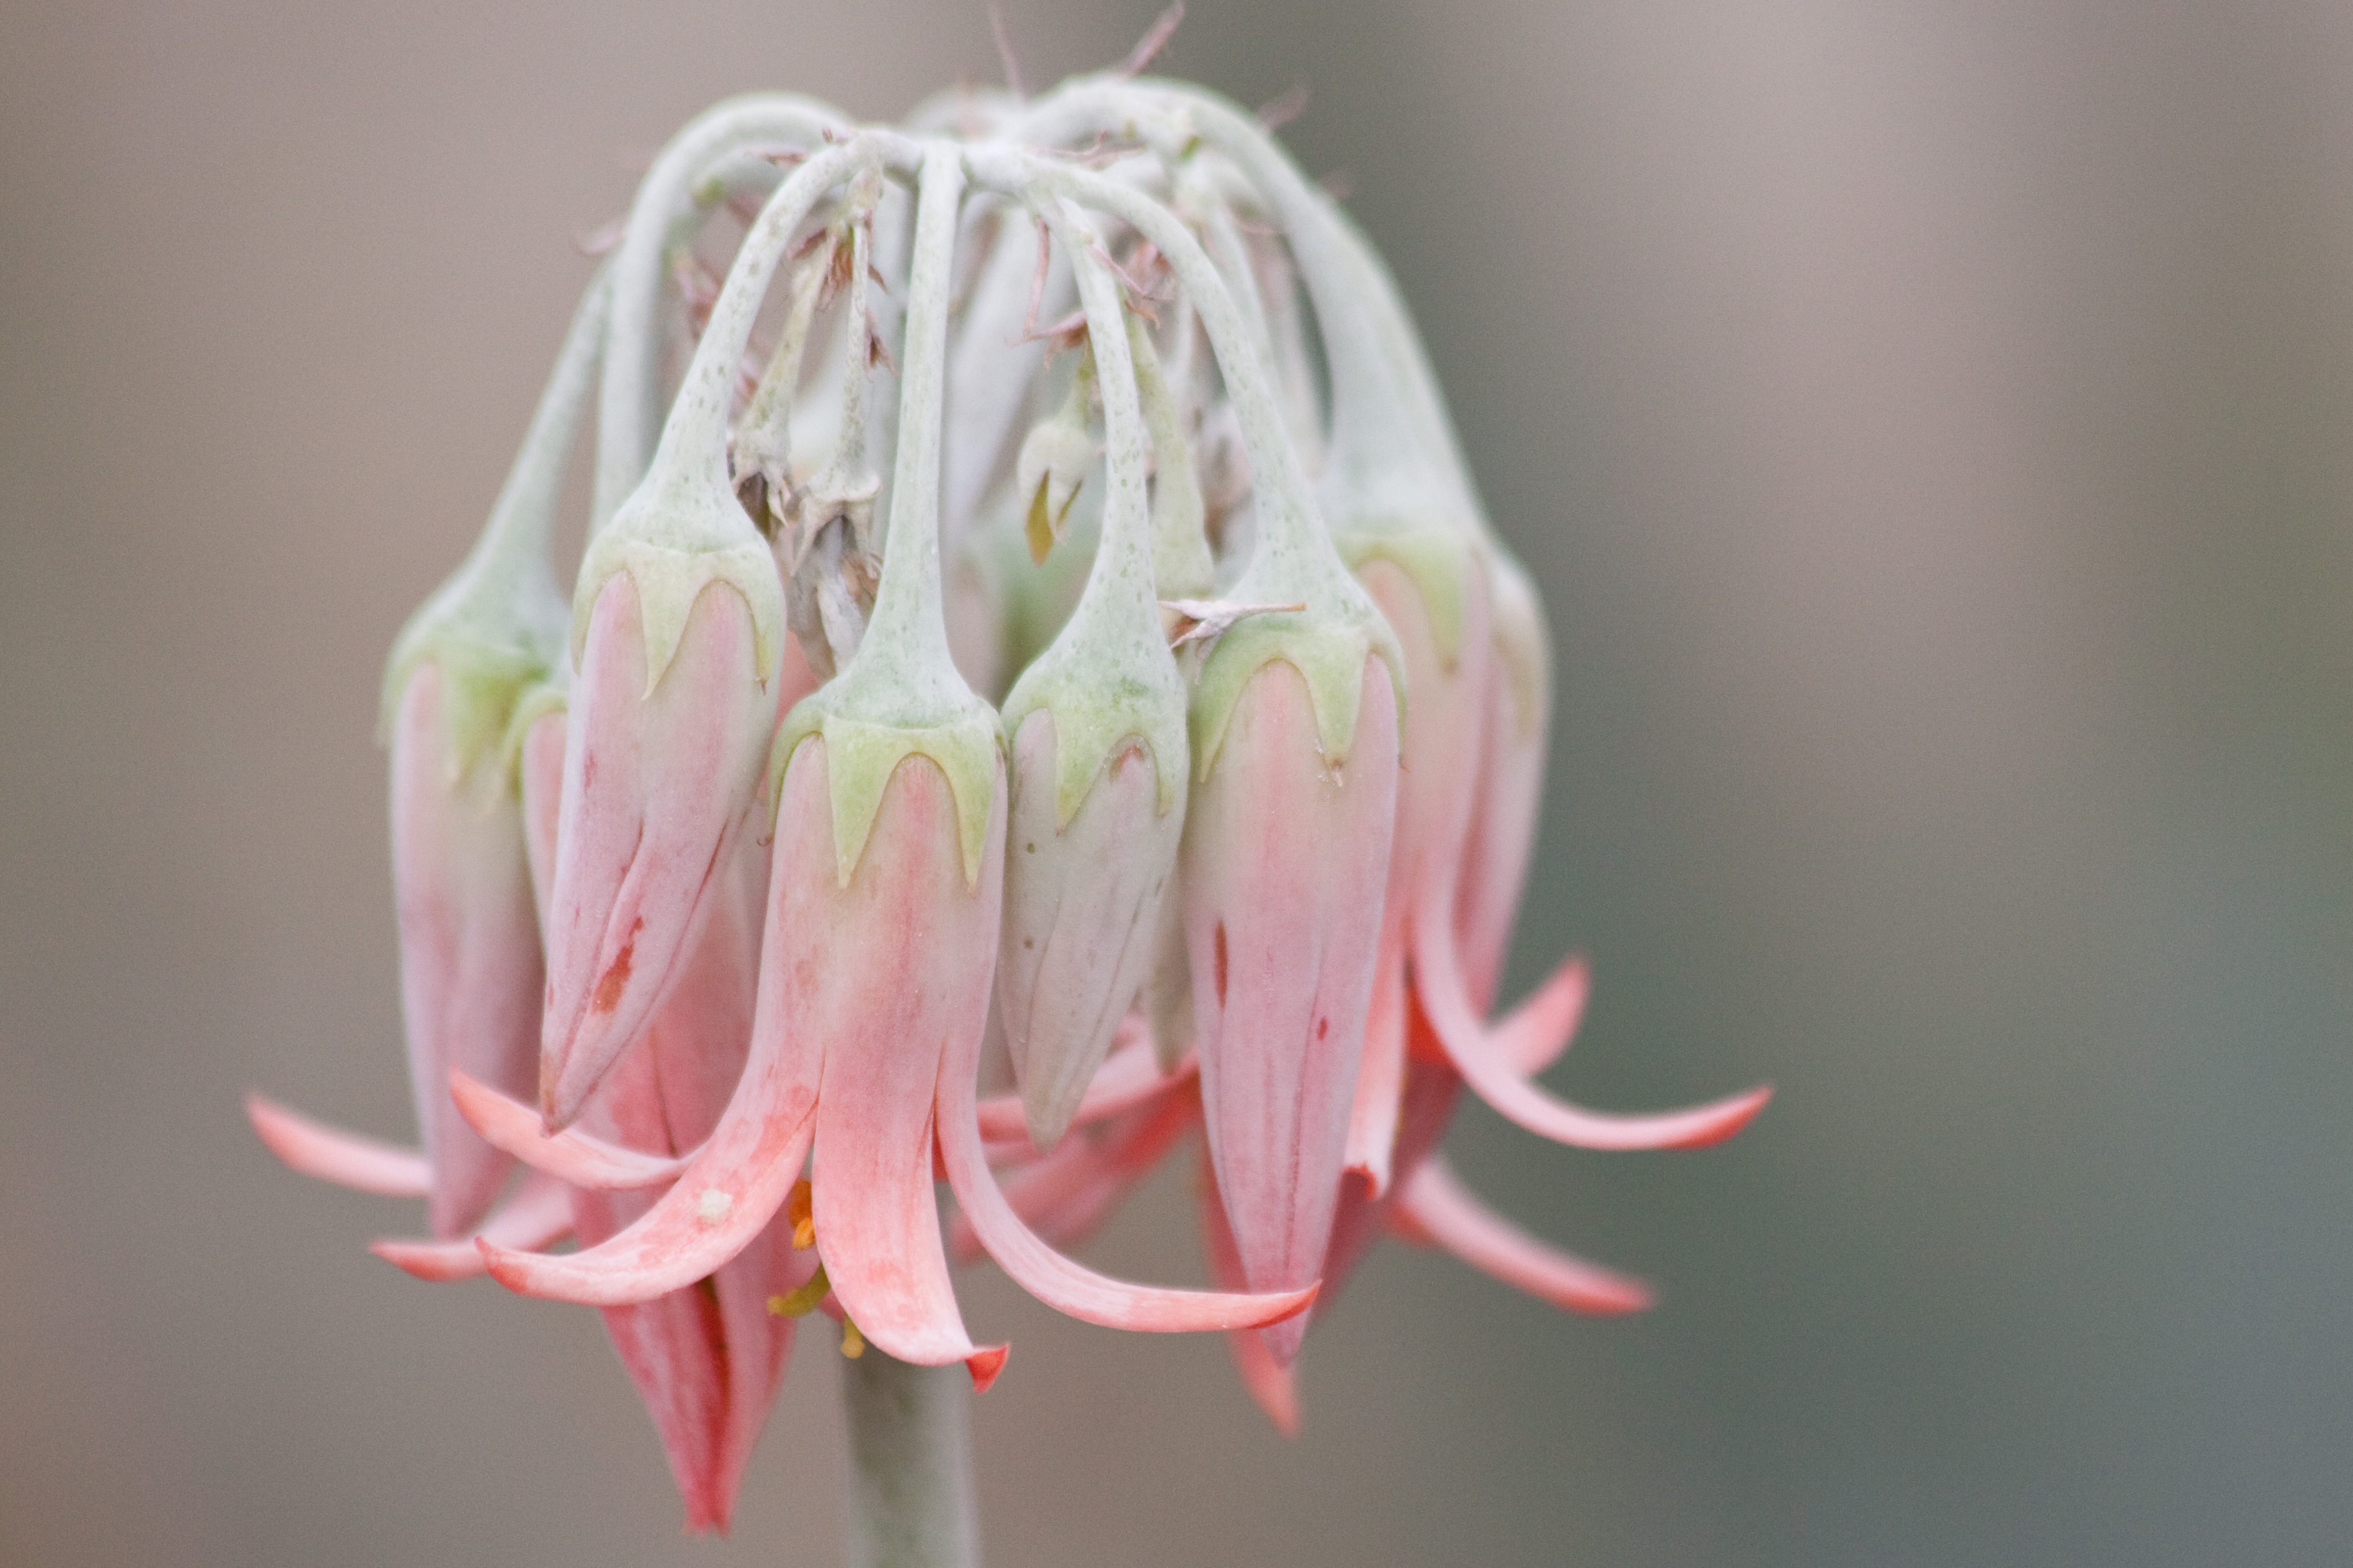
nature, blossom, plant, photography, flower, petal, botany, pink, flora, flowers, close up, light green, pastellfarben, macro photography, flowering plant, bell shaped, plant stem, land plant